Rachael Yamagata

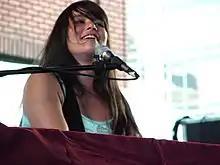
Rachael Yamagata on stage in 2008

Rachael Amanda Yamagata (born September 23, 1977) is an American singer-songwriter and pianist from Arlington, Virginia. She began her musical career with the band Bumpus before becoming a solo artist and releasing five EPs and four studio albums. Her songs have appeared on numerous television shows and she has collaborated with Jason Mraz, Rhett Miller, Bright Eyes, Ryan Adams, Toots and the Maytals, Ray Lamontagne and Matt Nathanson.